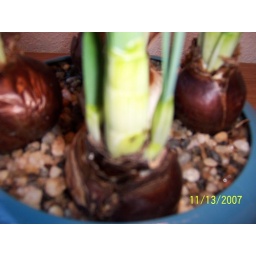
paper white growing in gravel